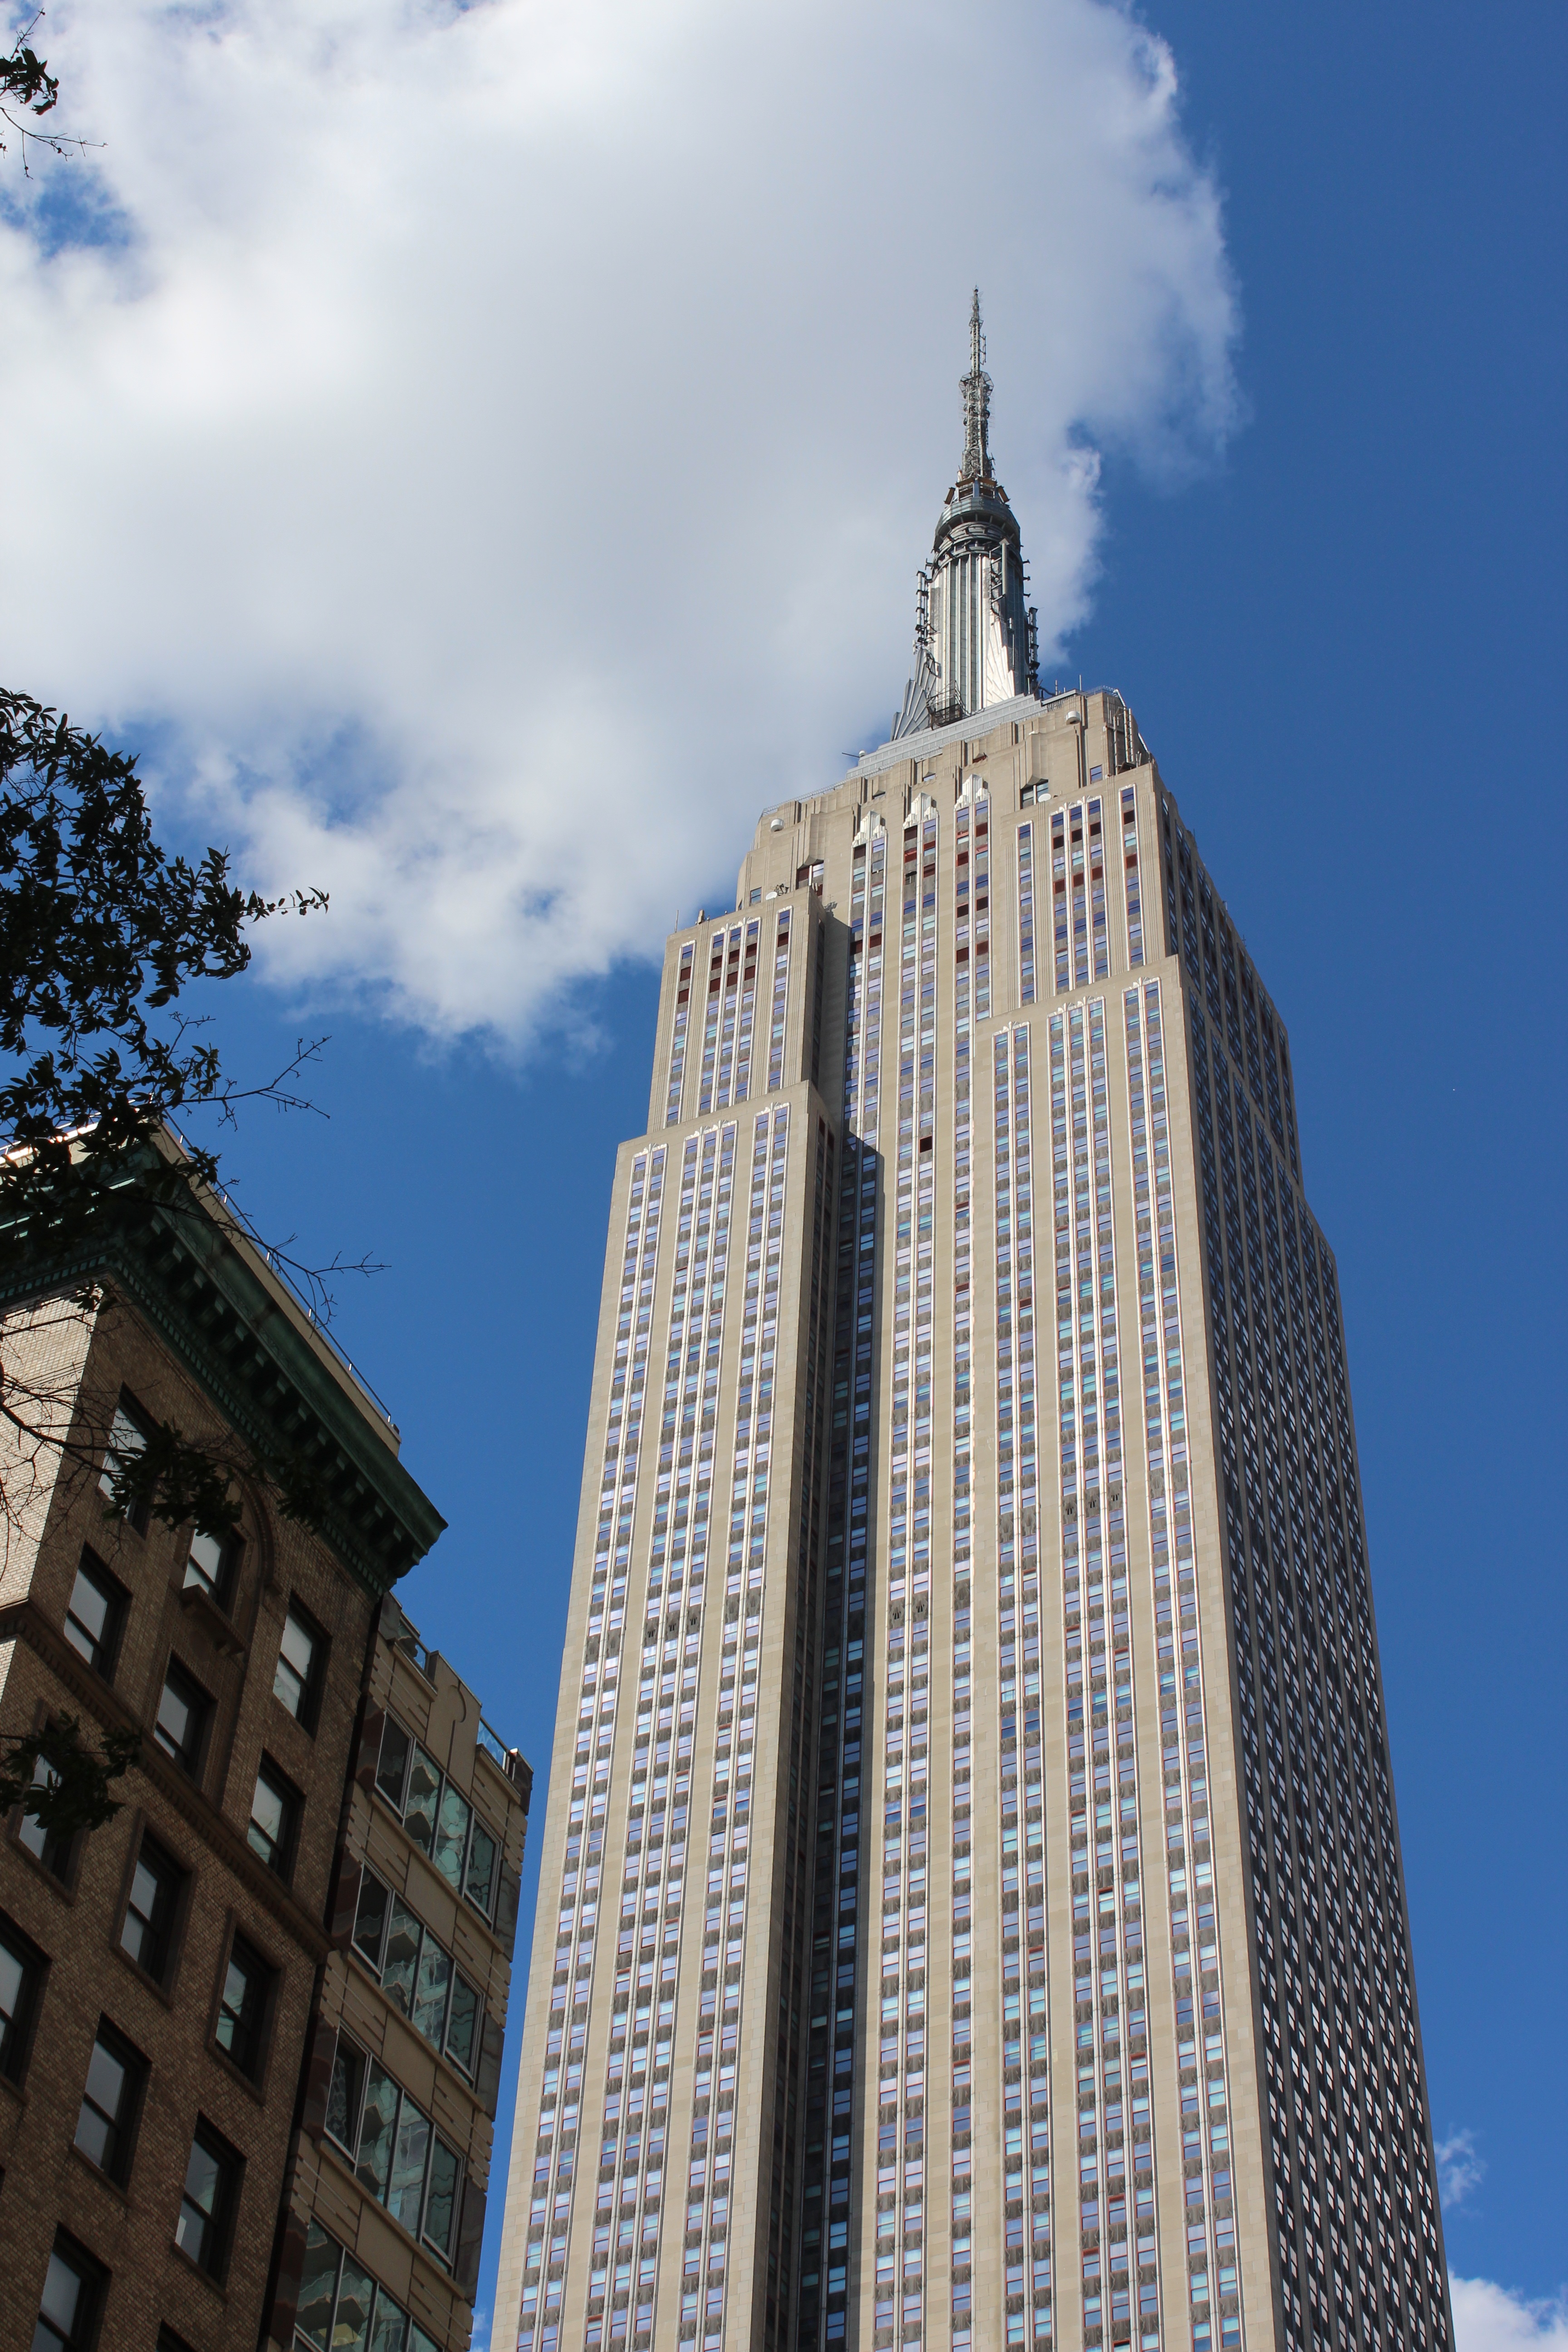
architecture, building, city, skyscraper, new york city, cityscape, downtown, high, tower, usa, landmark, facade, empire state building, tower block, spire, steeple, metropolis, urban area, metropolitan area